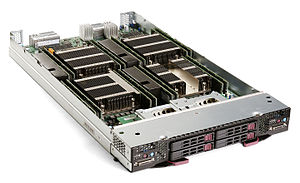
Bladeserver
Supermicro SBI-7228R-T2X bladeserver, med to dual-CPU server nodes
Bladeserver er et serverchassis som indeholder flere bladeservere i samme chassis. Hver enkelt bladeserver er en selvstændig server, som han køre med sit eget operativsystem, og ofte bruges som en dedikeret server. Fordelen ved bladeservere frem for traditionelle servere er pladsforbrug, strømforbrug, oppetid og lettere administration. En anden meget benyttet måde at opnå samme fordele er ved hjælp af servervirtualisering.